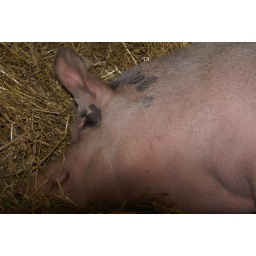
Goats, pigs and blue ribbon veggies at the Alaska State Fair in Palmer Alaska